Ain't No Other Man

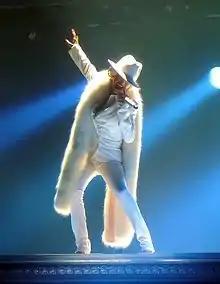
Aguilera performing "Ain't No Other Man" on the Back to Basics Tour in 2006

To promote "Ain't No Other Man" and "Back to Basics", Aguilera performed the song on a number of shows and venues. On June 8, 2006, Aguilera performed "Ain't No Other Man" for the first time at the 2006 MTV Movie Awards, which was held at Sony Pictures Studios in Culver City, California. MTV praised the performance, calling her vocals during the show "vibrant". On July 20, 2006, Aguilera performed the track at the Koko jazz club in London, which was held in front of 1,500 fans and invited guests. The 40-minute concert comprised songs from the then-upcoming "Back to Basics" and other songs, including "Lady Marmalade" (2001) and "Beautiful" (2002). MTV UK was positive toward the performance, writing, "The gig reflected the jazz club mood of Christina's new album, with a swinging brass-heavy backing band and fit dancers bounding sexily around the stage". Aguilera performed the track live on the "Late Show with David Letterman" on August 16, 2006, and performed it again live on SNL on November 11, 2006. On January 20, 2007, Aguilera performed "Ain't No Other Man" at the 2007 NRJ Music Awards in Cannes, France. On February 18, 2007, Aguilera performed "Ain't No Other Man" and "Candyman" during the halftime show of the 2007 NBA All-Star Game in Las Vegas.